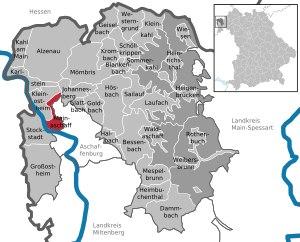
Mainaschaff est une commune allemande de Bavière, située dans l'arrondissement d'Aschaffenbourg et le district de Basse-Franconie.